Brisbane, California

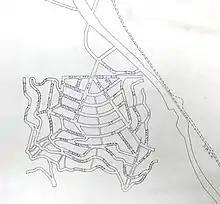
Recorded streets as of 1938

The first recorded inhabitants were the Costanoan Indians. They built dome-shaped dwellings of boughs and tules. By 1776, Spanish explorers had arrived and the Franciscan missionaries soon followed leaving numerous large land grants in their wake. With Mexican rule, the lands controlled by the Mission were released to private enterprise.